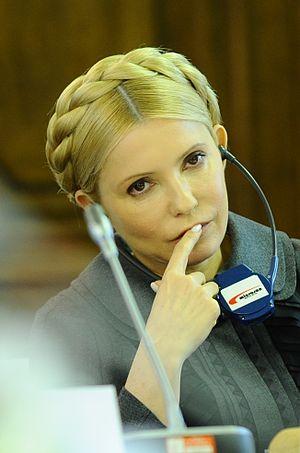
Ioulia Tymochenko (détail) Українська: Юлія Тимошенко
ISTP est une abréviation utilisée dans le cadre du Myers-Briggs Type Indicator au sujet de l'un des 16 types psychologiques du test. Il est l'un des quatre types appartenant au tempérament Artisan.